Kasey Keller

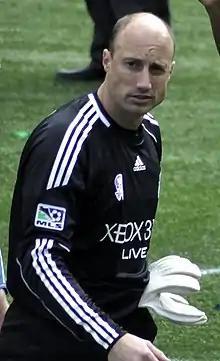
Keller with Seattle Sounders FC in 2010

Kasey Christopher Keller (born November 29, 1969) is an American former professional soccer player who played in Europe and the United States, and was the starting goalkeeper for the U.S. national team. He is a four-time FIFA World Cup participant and was the first American goalkeeper to become a regular in the German Bundesliga, the English Premier League, and the Spanish La Liga.